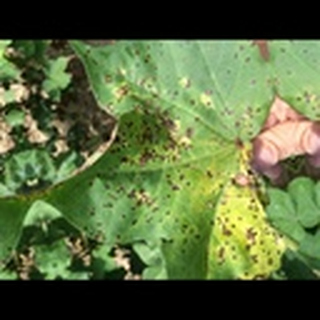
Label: cotton_target_spot